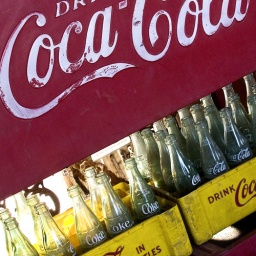
Coke bottles under old Coca Cola cooler, in an old barn in El Dorado, Nevada.